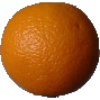
Label: Orange 1